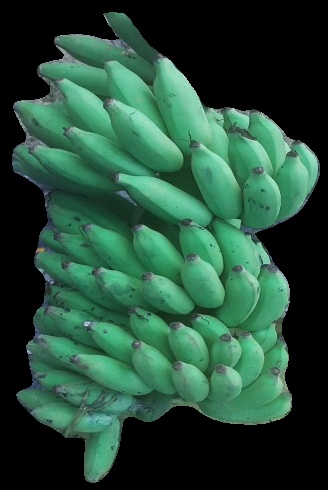
Variety: elakki-bale
Grade: grade2